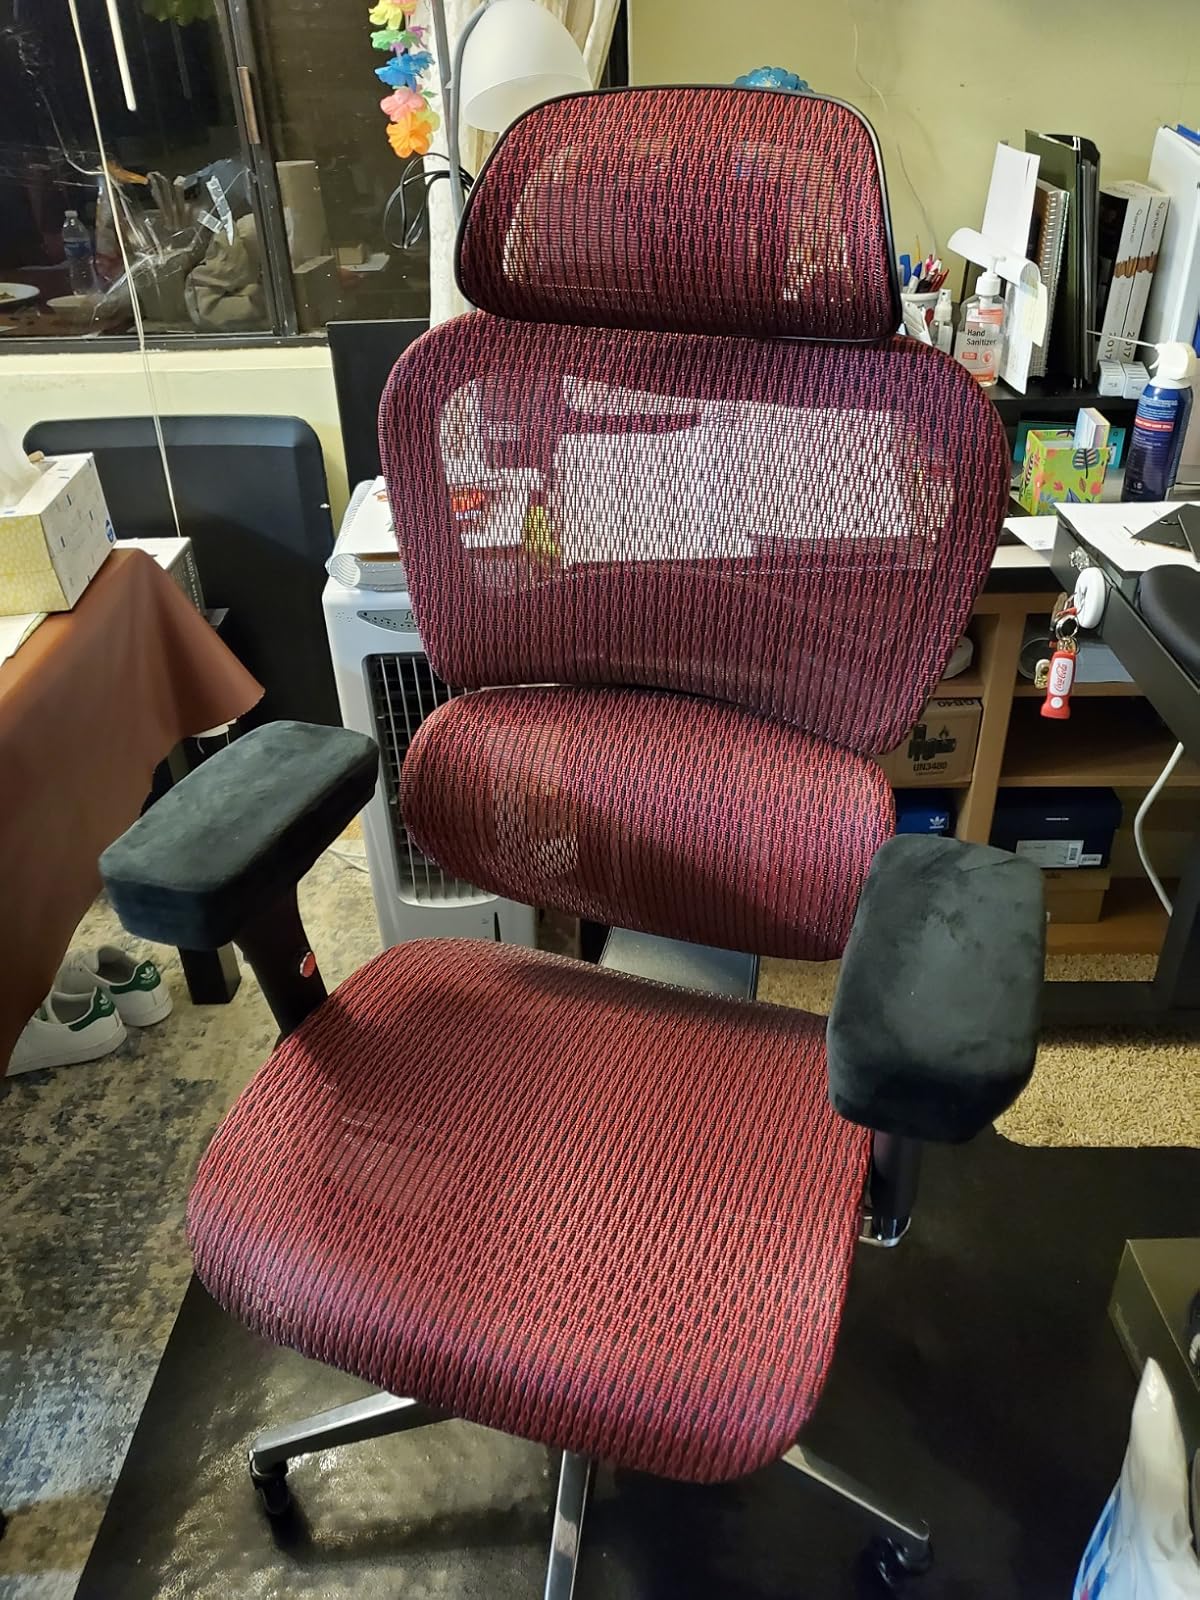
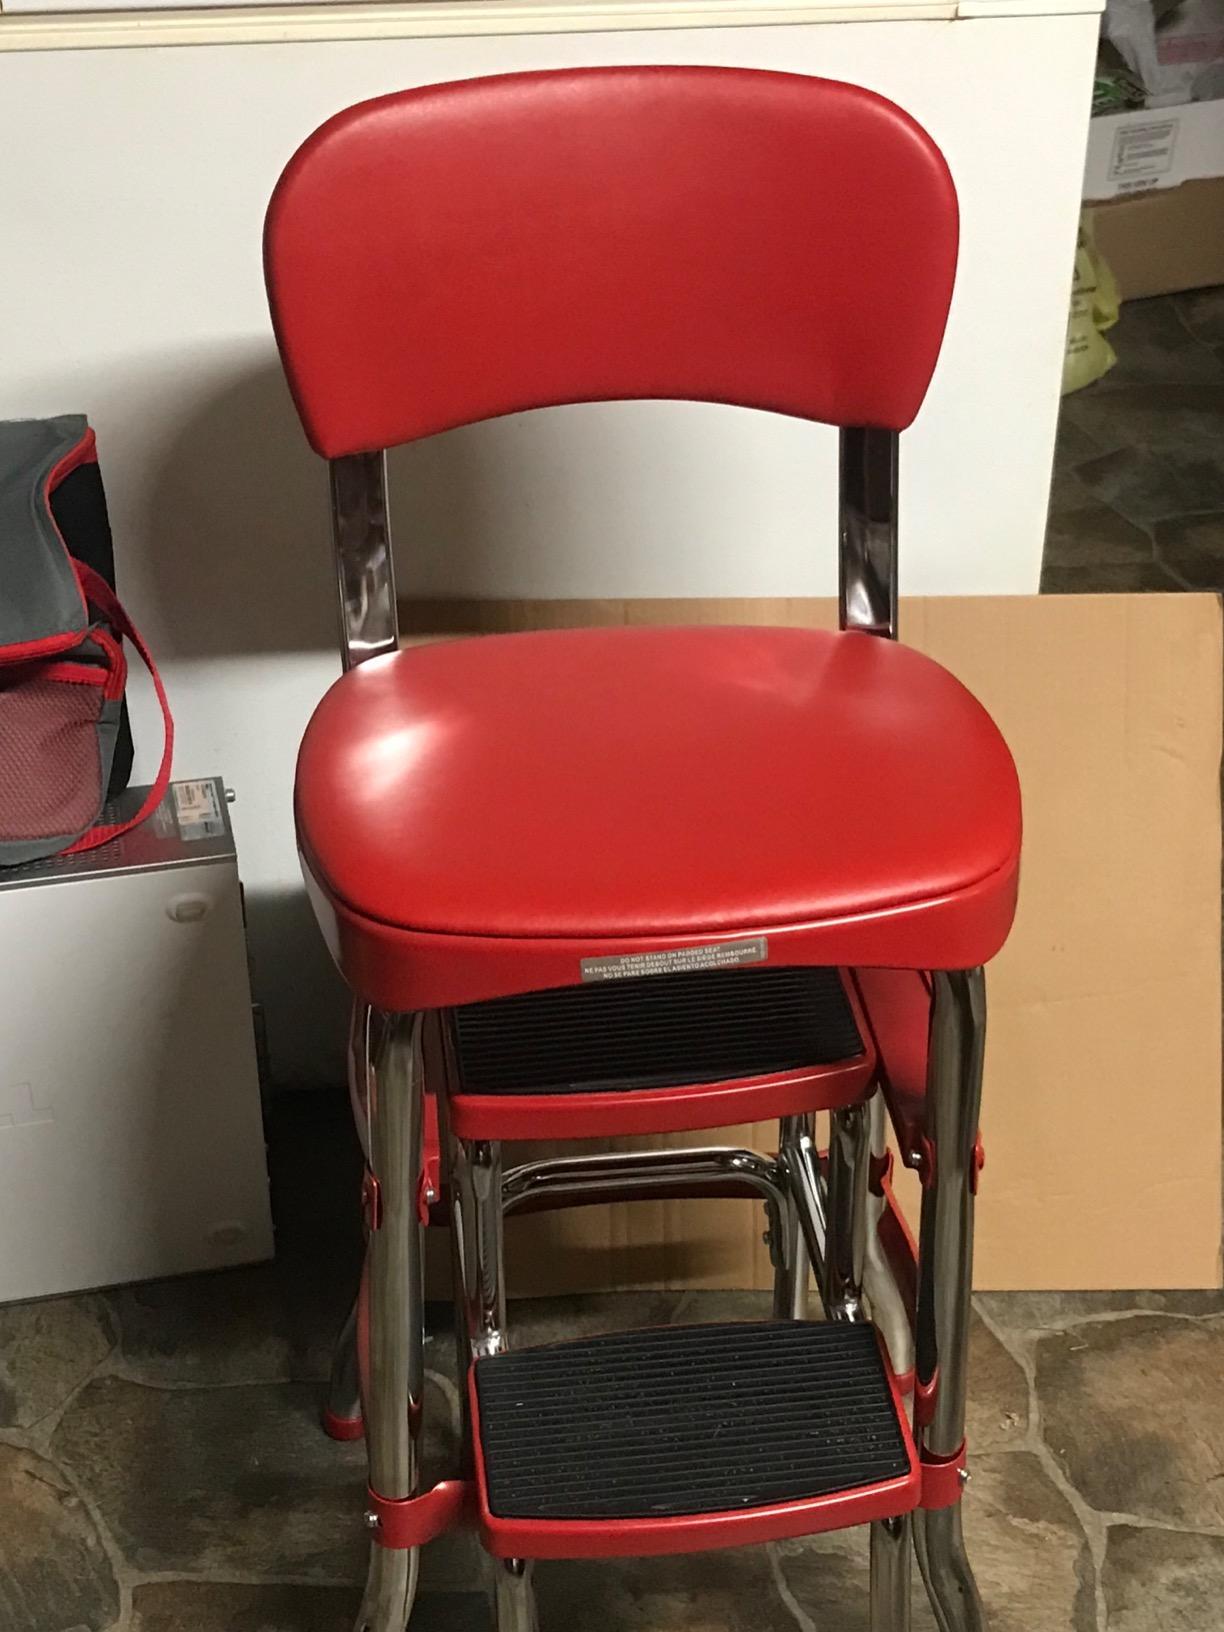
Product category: items_chair
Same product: no